Hussein Ali Al-Saedi

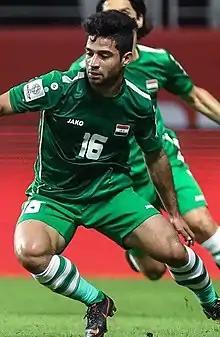
Ali Al-Saedi with Iraq at the 2019 Asian Cup

Hussein Ali Jasim Al Saedi (born 29 November 1996) is an Iraqi professional footballer who plays for Iraqi Premier League club Al-Shorta and the Iraq national team. A creative player, he mainly plays as an attacking midfielder but can also perform well as a winger.